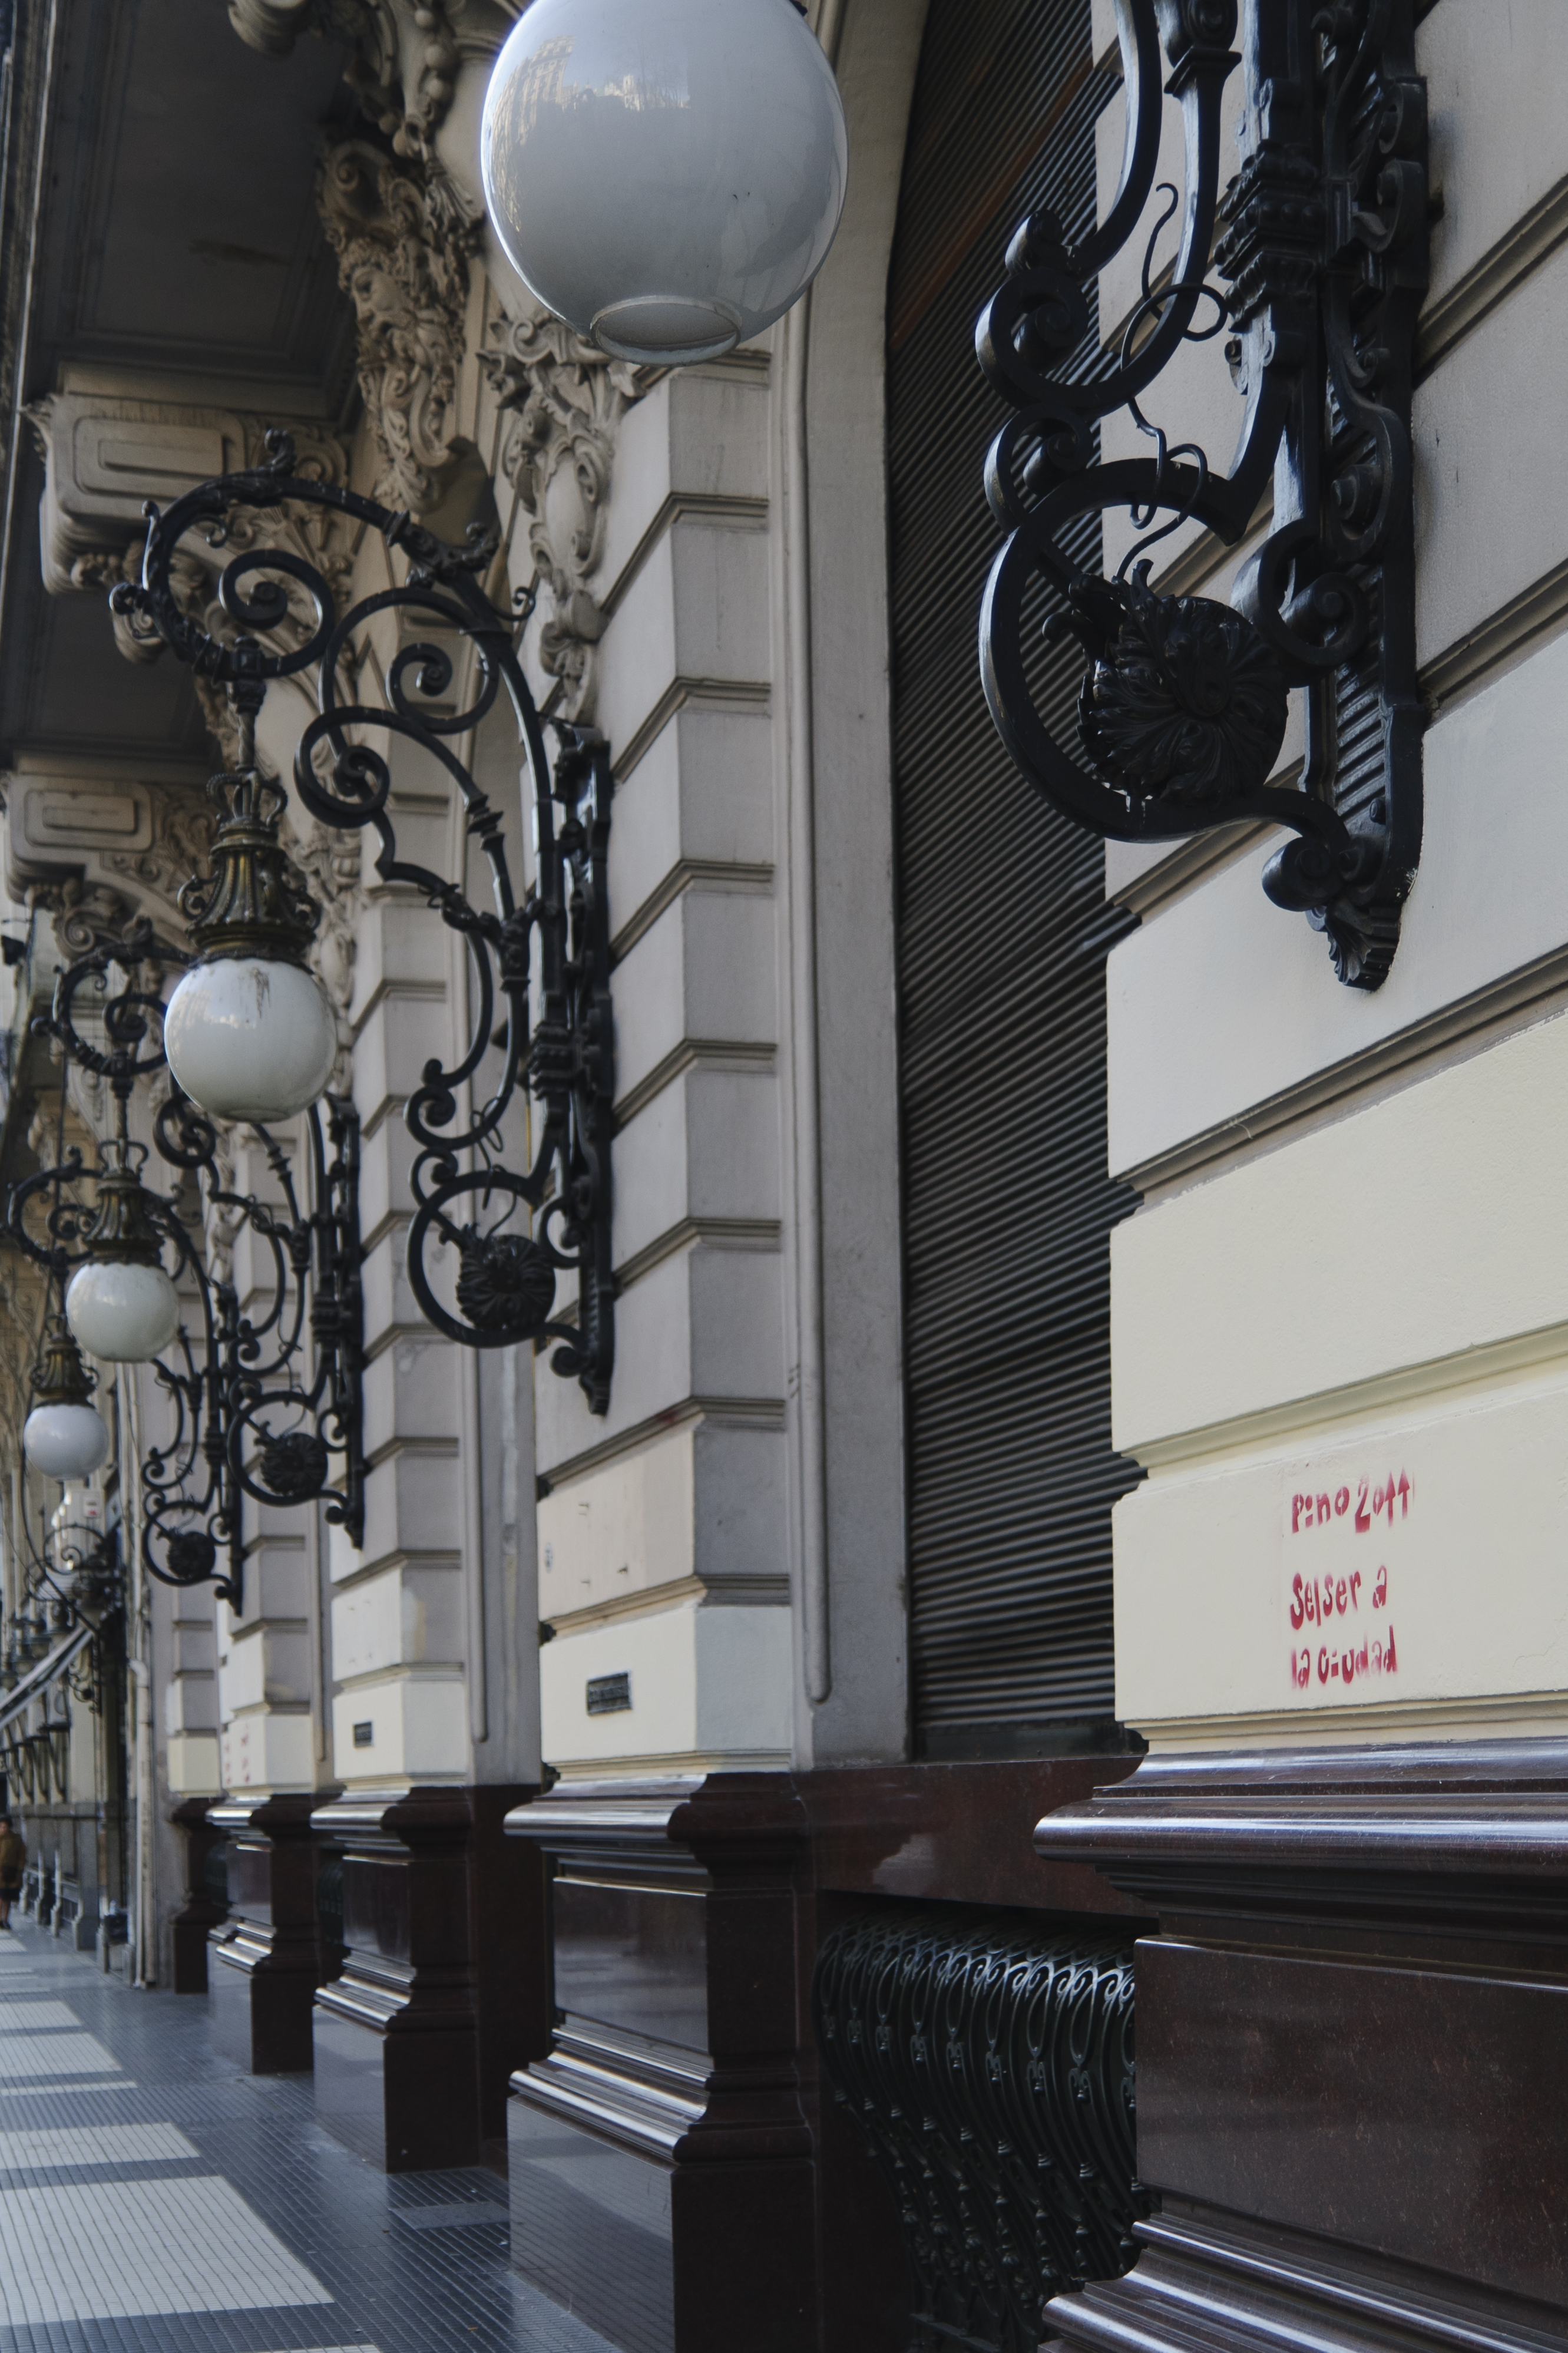
nikon, black, lighting, interior design, art, argentina, tourist attraction, buenosaires, aires, d300, approved